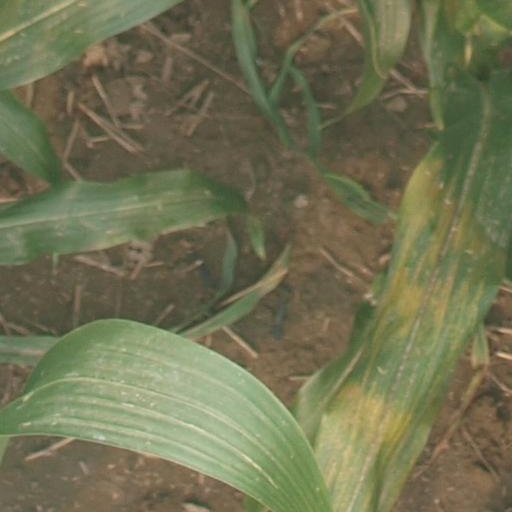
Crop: maize; corn